Eke Panuku Development Auckland

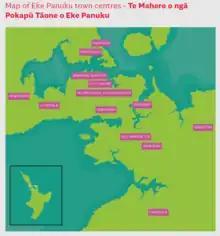
Eke Panuku priority locations

Eke Panuku led urban regeneration within 'priority locations' across Auckland, these locations are granted status by Auckland Council. There are 13 priority locations across Auckland including: